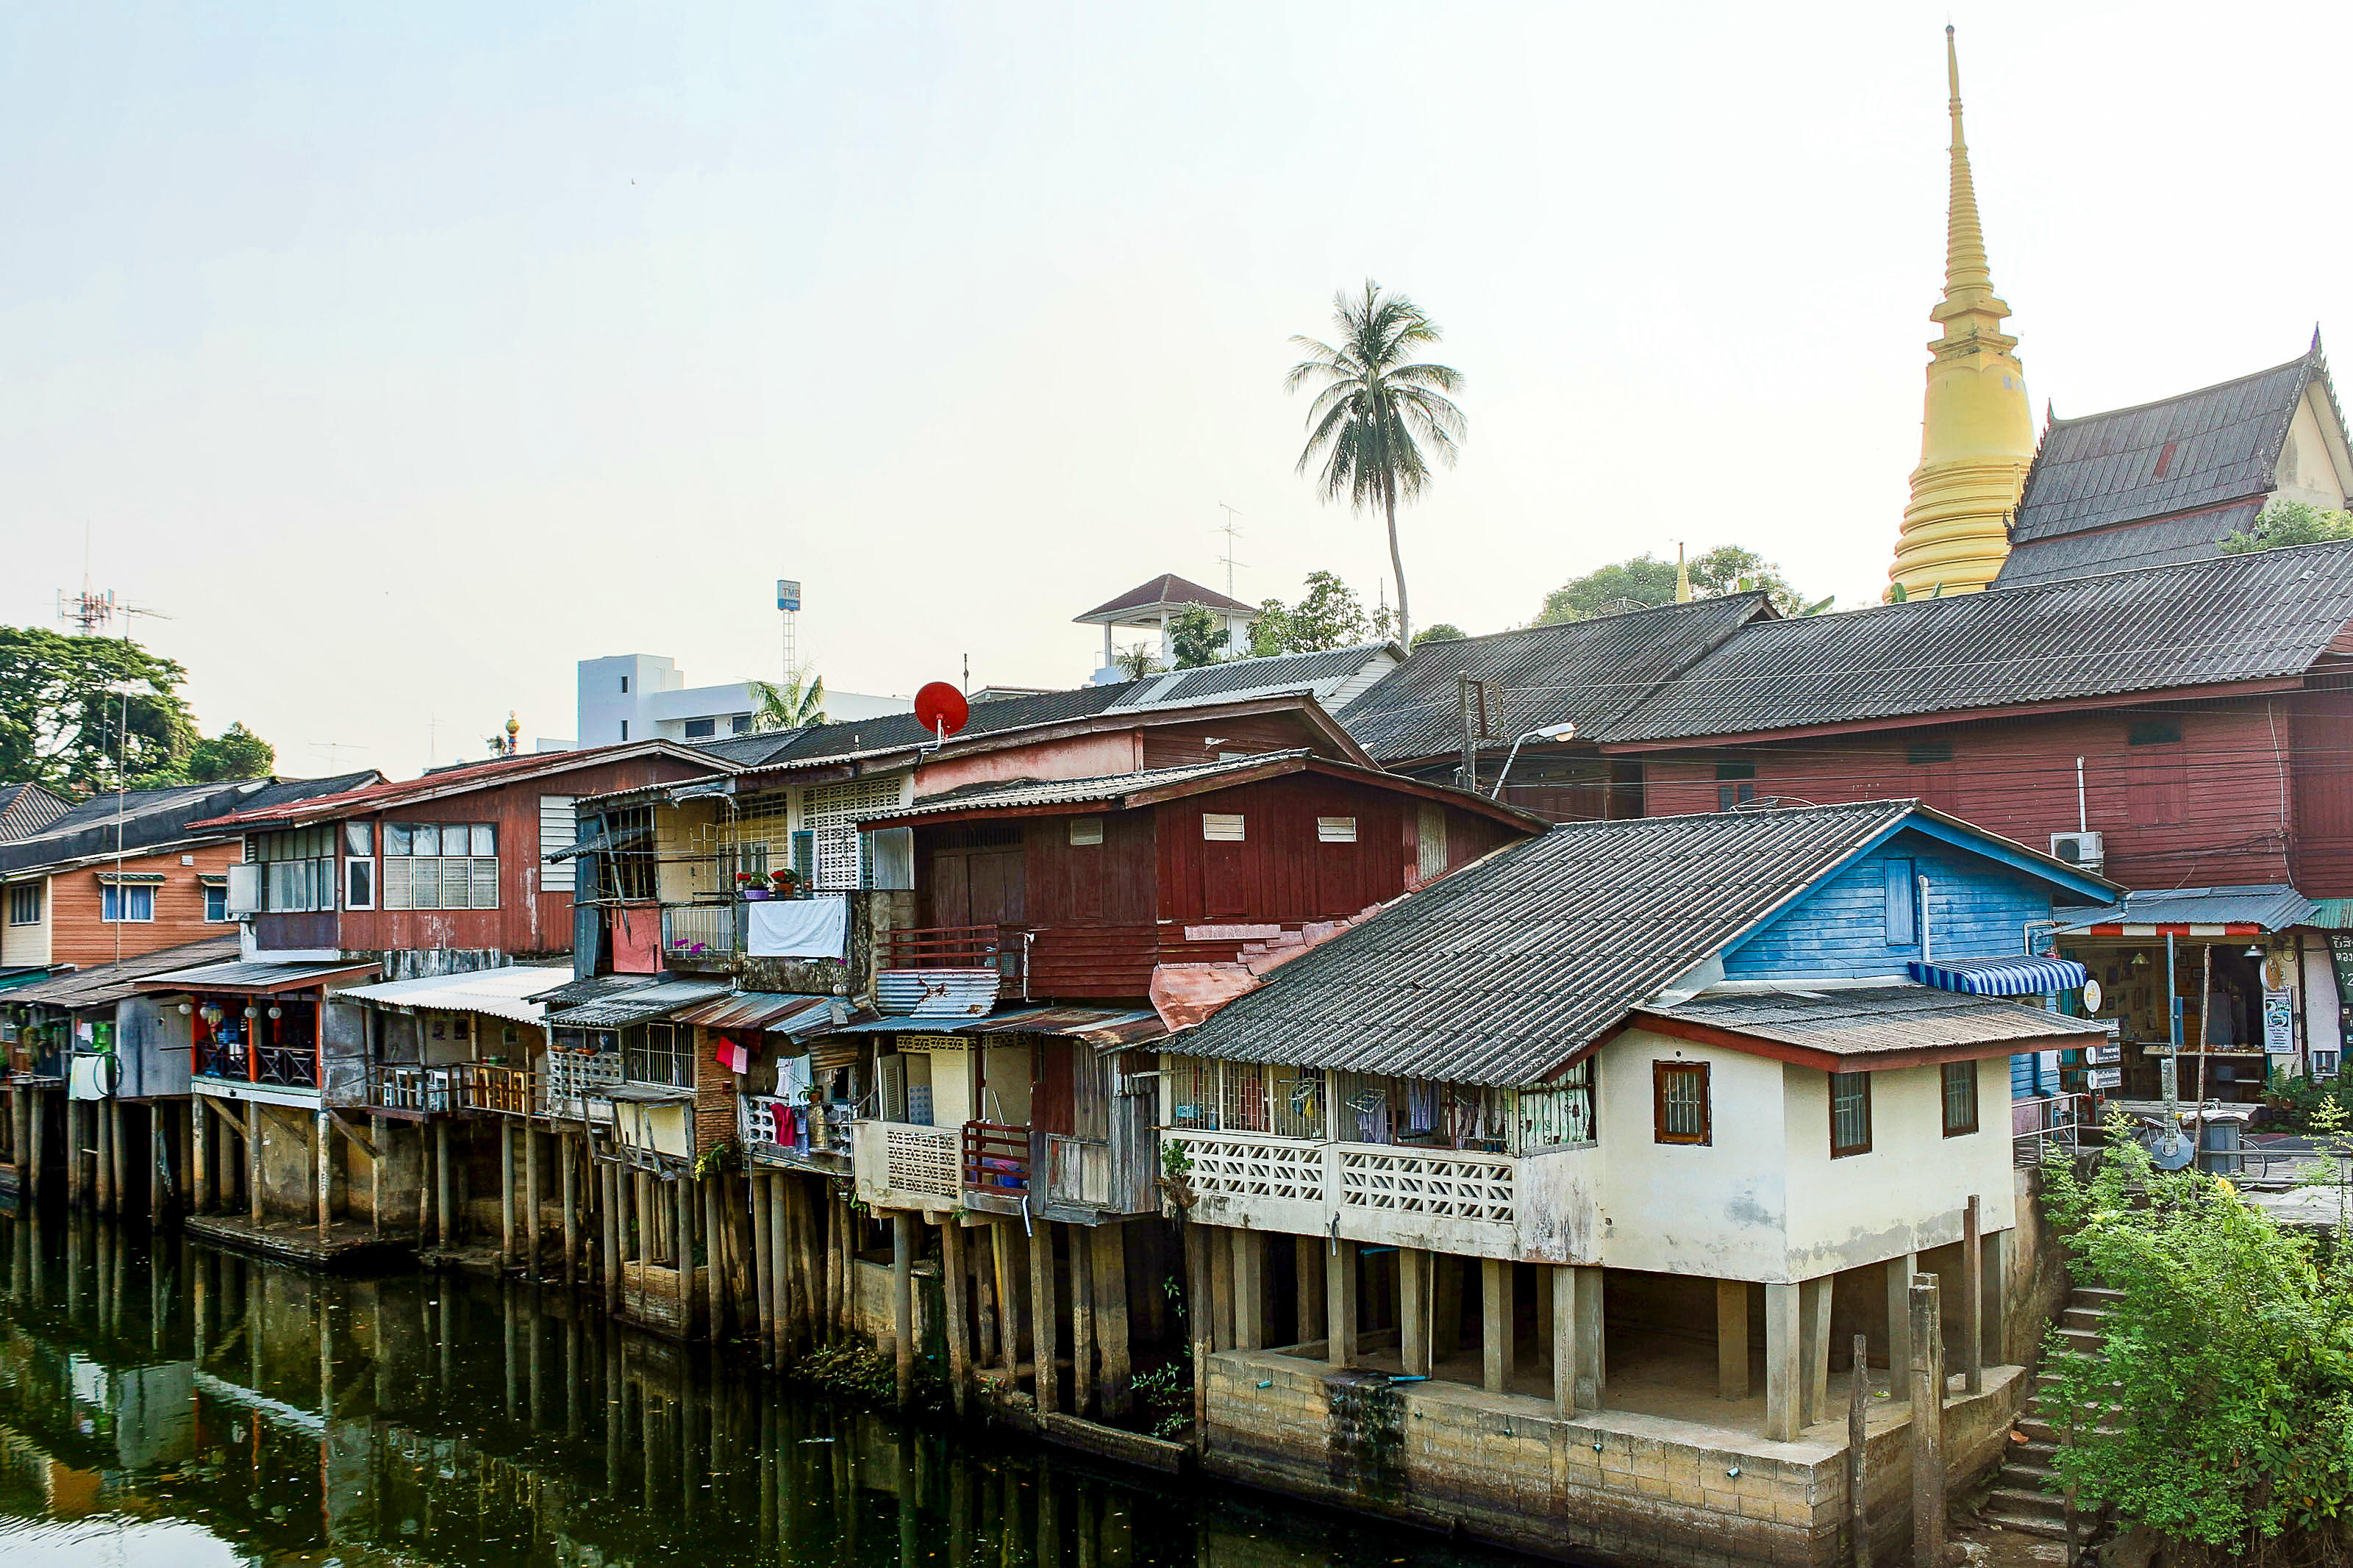
town, village, culture, thailand, old, river, house, water, building, asia, city, reflection, rural, tourism, landscape, beautiful, travel, architecture, holiday, chantaburi, asian, blue, thai, life, traditional, tourist, urban, wooden, market, home, waterway, chinese architecture, canal, tree, sky